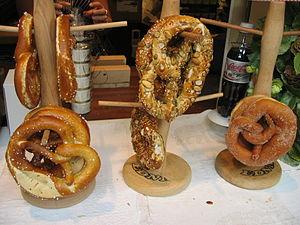
Riquewihr - Village de caractère - Alsace - France
Le pain est l'aliment de base traditionnel de nombreuses cultures. Il est fabriqué à partir des ingrédients qui sont la farine et l'eau. Il contient généralement du sel. D'autres ingrédients s'ajoutent selon le type de pain et la manière dont il est préparé culturellement. Lorsqu'on ajoute le levain ou la levure, la pâte du pain est soumise à un gonflement dû à la fermentation.
Un ou une bretzel est une pâtisserie salée traditionnelle typique de l'Alsace et de la Bavière qui se disputent l'appartenance, à base de pâte de brioche, pochée dans une solution alcaline, en forme de nœud ou de bras entrelacés, et recouvert d'éclats de gros sel.